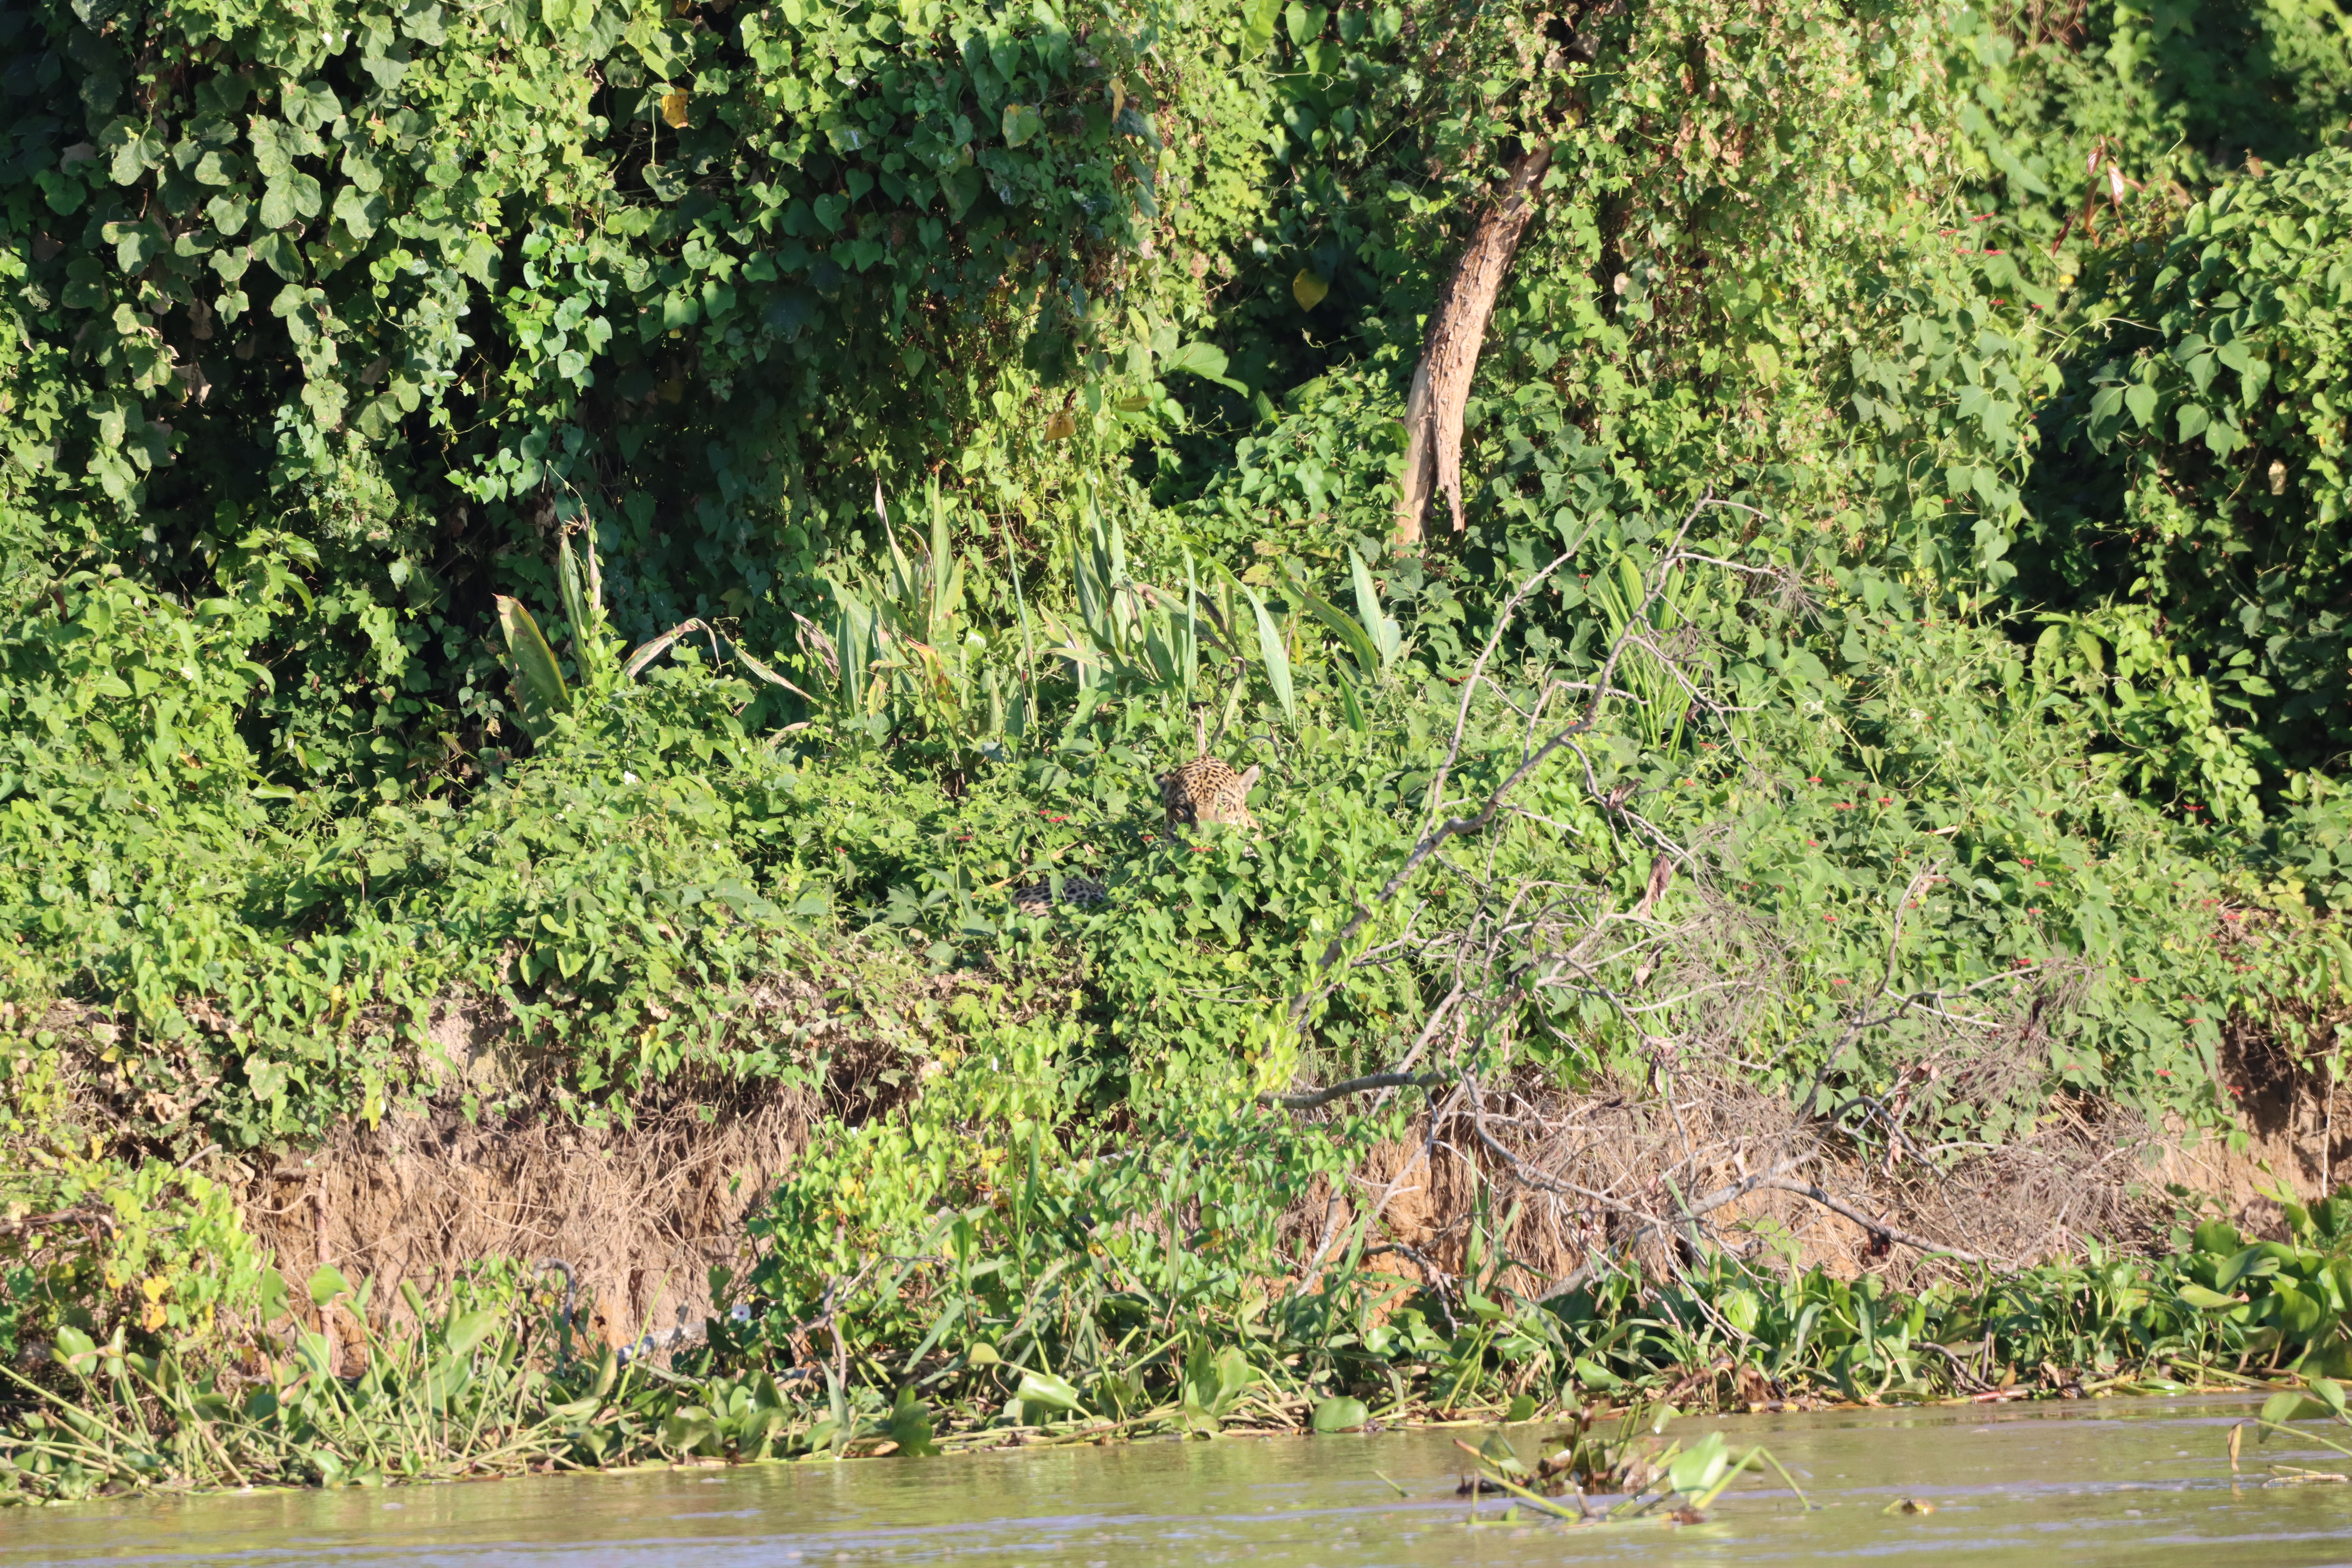
Jaguar: Kwang